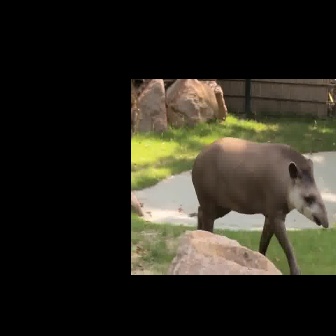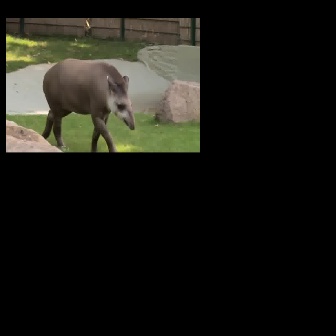
  Please identify the target specified by the bounding box [191,136,329,274] in the first image and locate it in the second image. Return the coordinates in [x_min,y_min,x_max,y_max] format.
Answer: [40,57,135,152]